Professional wrestling in Puerto Rico

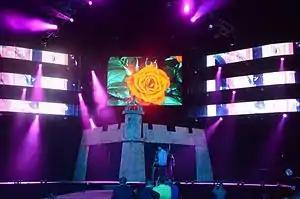
The stage used by WWL is based on Castillo San Felipe del Morro.

At Summer Attitude 2011, Chris Angel defeated Hiram Tua to become the first undefeated Undisputed World Champion, a feat in local wrestling history. On August 6, 2011, Jonathan Ayala accomplished an extremely rare feat by winning a title in his first official wrestling match, earning the IWA World Tag Team Championship along Féliz "Zaion" Torres. Angel went on to defeat all contenders, one of them being Carlos Cotto, who was subsequently fired by Pérez after questioning his involvement in a match between both. This event launched a storyline between the IWA and the Extreme Wrestling Organization, the largest independent company and de facto third main promotion in Puerto Rico. On December 17, 2011, Cotto won the EWO World Heavyweight Championship, only to be interrupted by Pérez. This was in response to a previous confrontation between both, that occurred following an unrelated charity card. After defending the title at Tierra de Nadie 2012, Pérez once again reclaimed his contract. In this event, Dennis Rivera and Noel Rodríguez participated in a scripted version of the incident at WWC, taking the EWO Tag Team Championship belts with them. At Histeria Boricua, Angel was absent for a scheduled defense due to a storyline injury, which resulted in the title being stripped from him. The interim General Manager went on to proclaim himself champion, issuing an open challenge which was accepted by EWO's first contender, a masked wrestler known only as "Bonecrusher", who won it in a squash match.